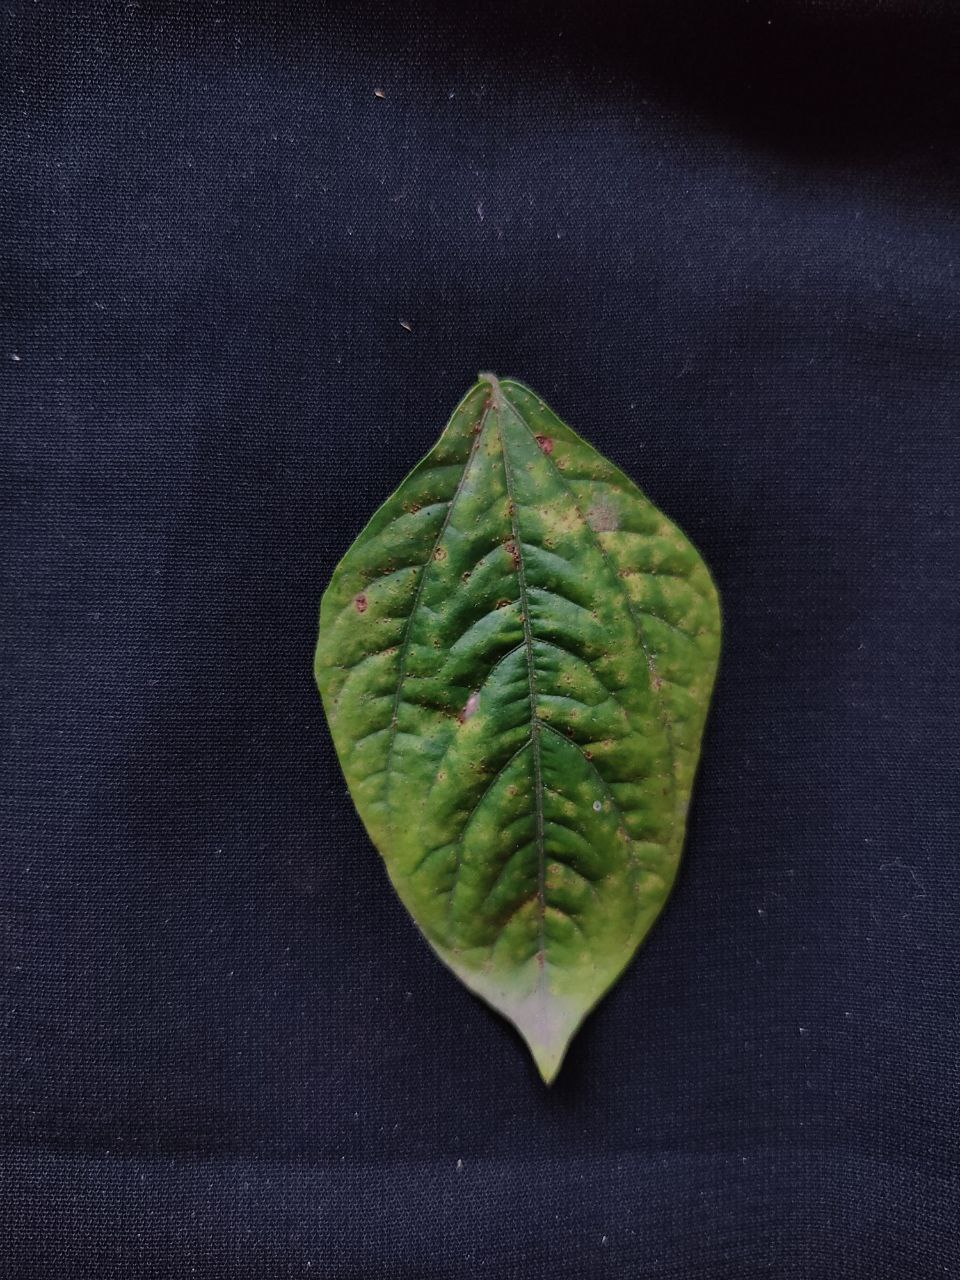
Crop: cowpea
Leaf condition: Septoria leaf spot